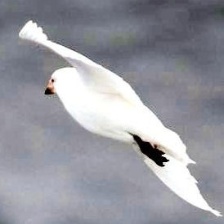
Species: SNOWY SHEATHBILL
Scientific name: CHIONIS ALBUS